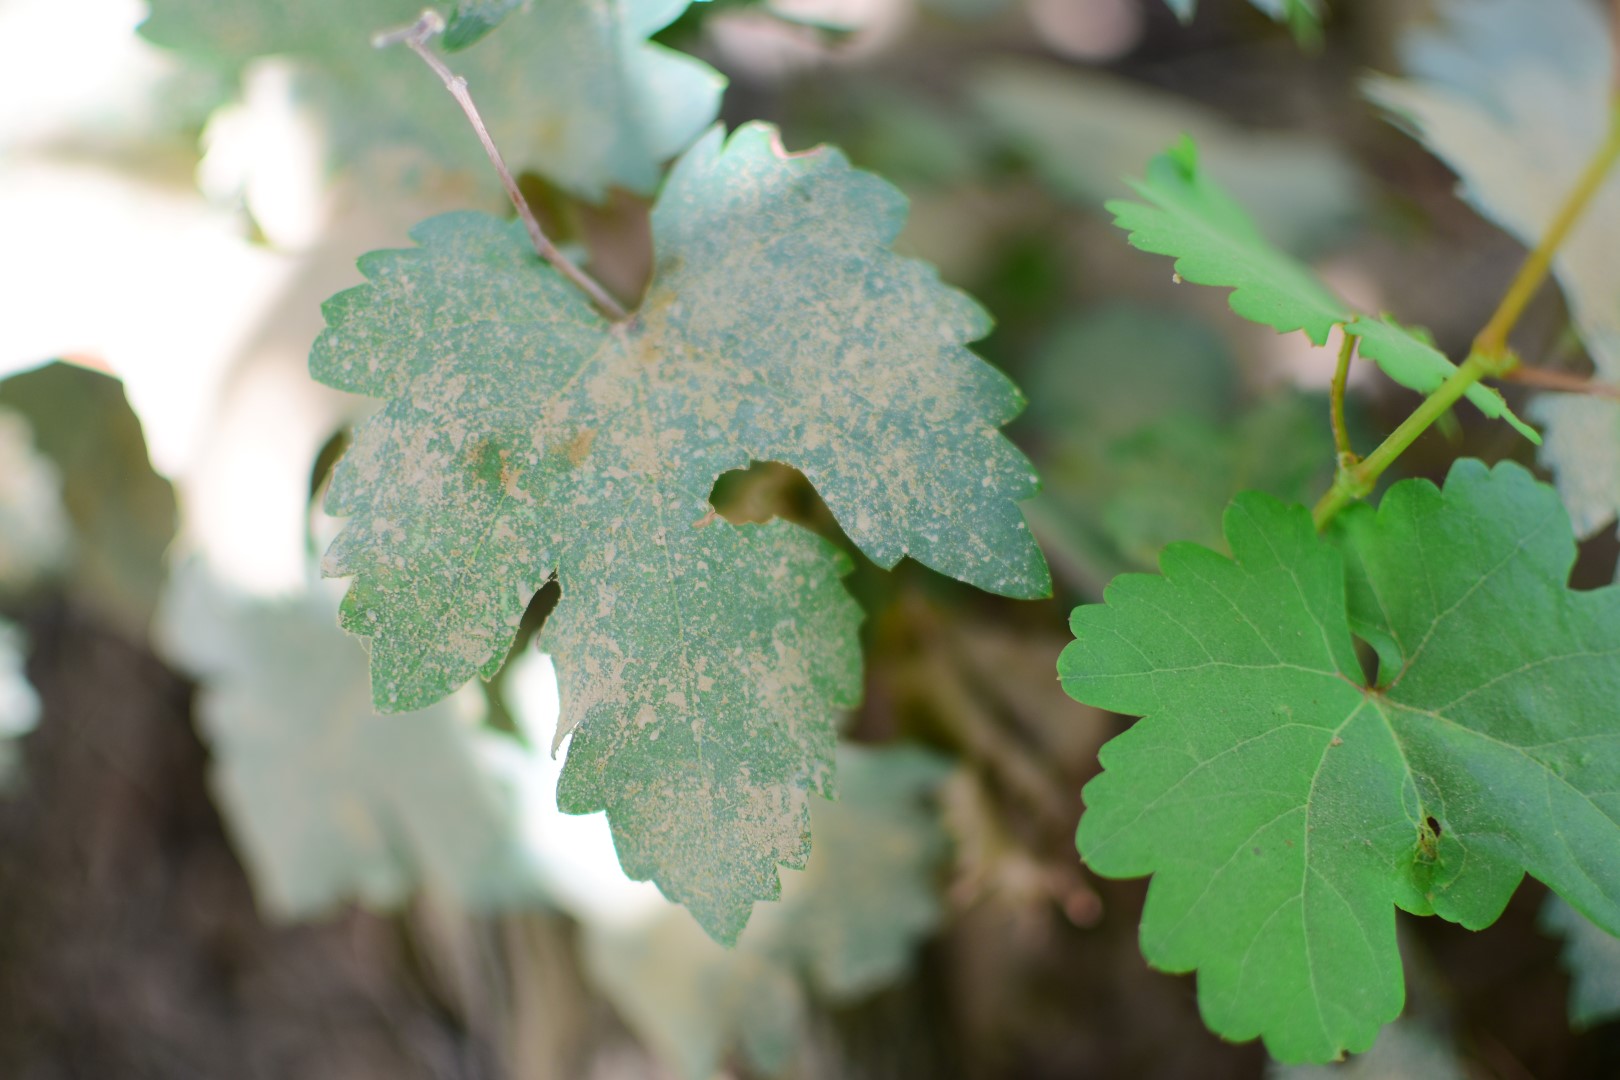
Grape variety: Shdah